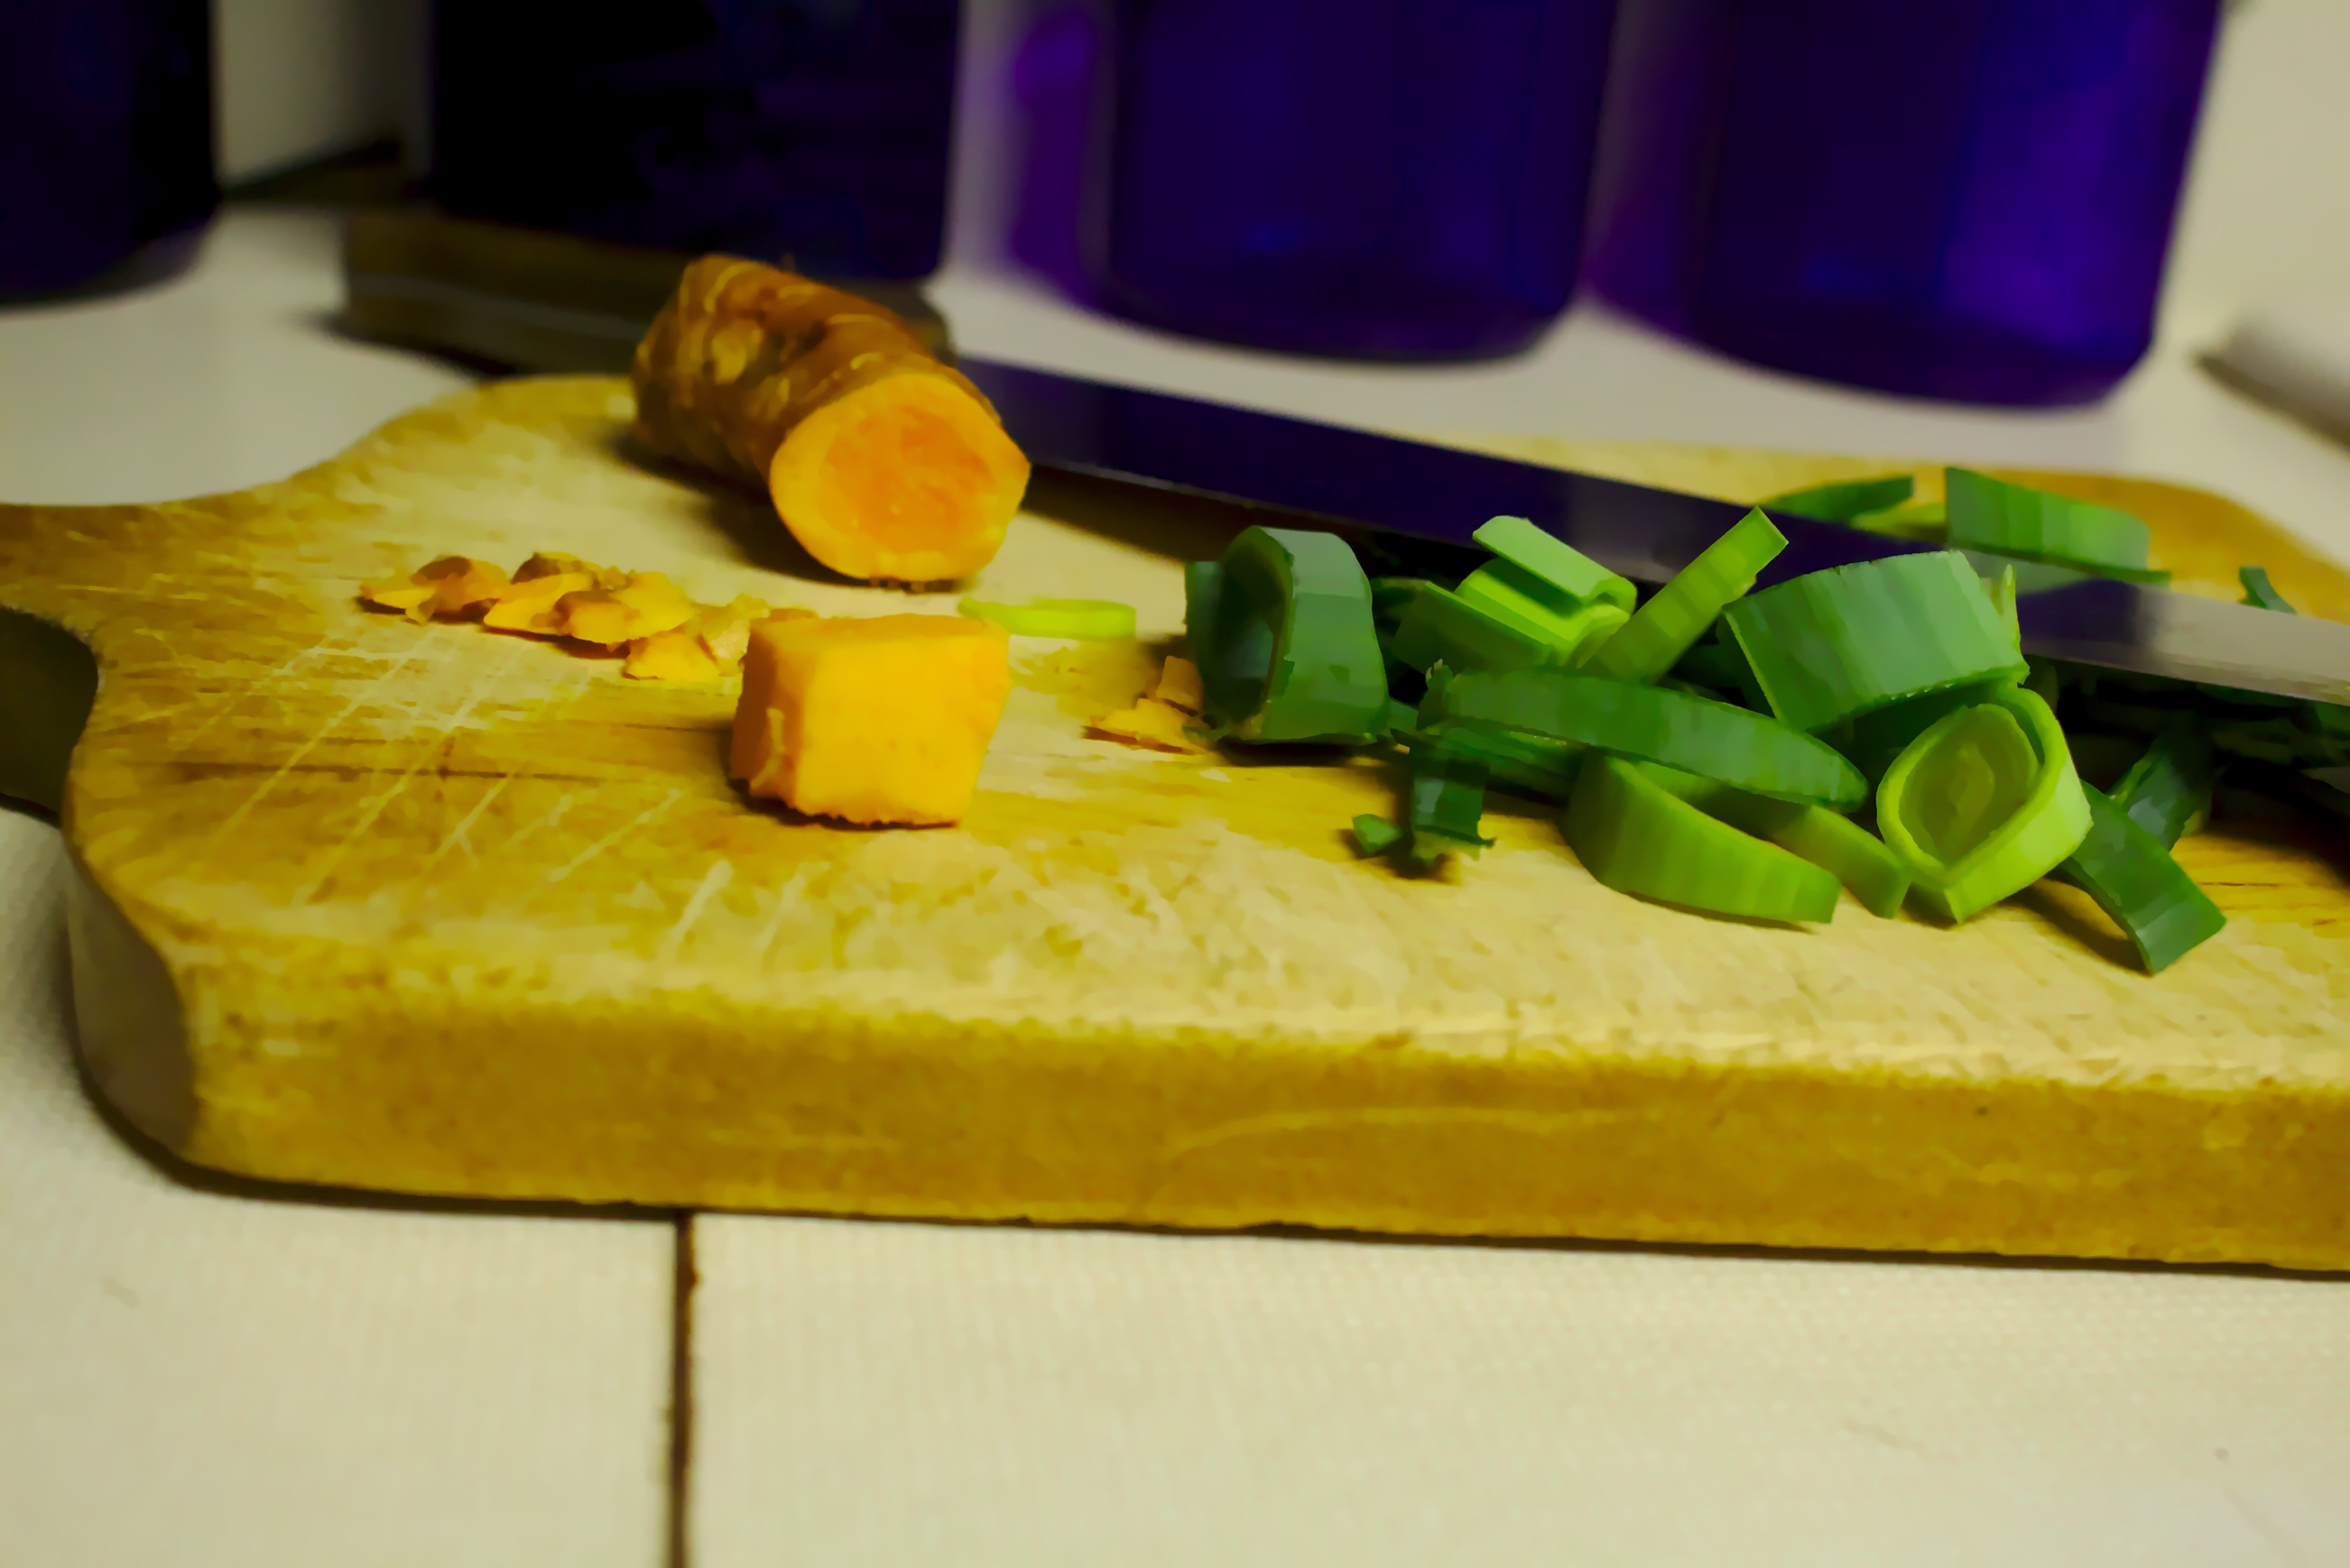
wood, chopped, asian, orange, meal, food, green, spice, cooking, herb, produce, fresh, brown, kitchen, colorful, yellow, healthy, lunch, knife, chopping board, root, cutting, turmeric, seasoning, vegetables, wooden, cutting board, leek, flavor, herbal, curry, alternative medicine, anti inflammatory, diced, curcuma longa, curcumin, herbal remedies